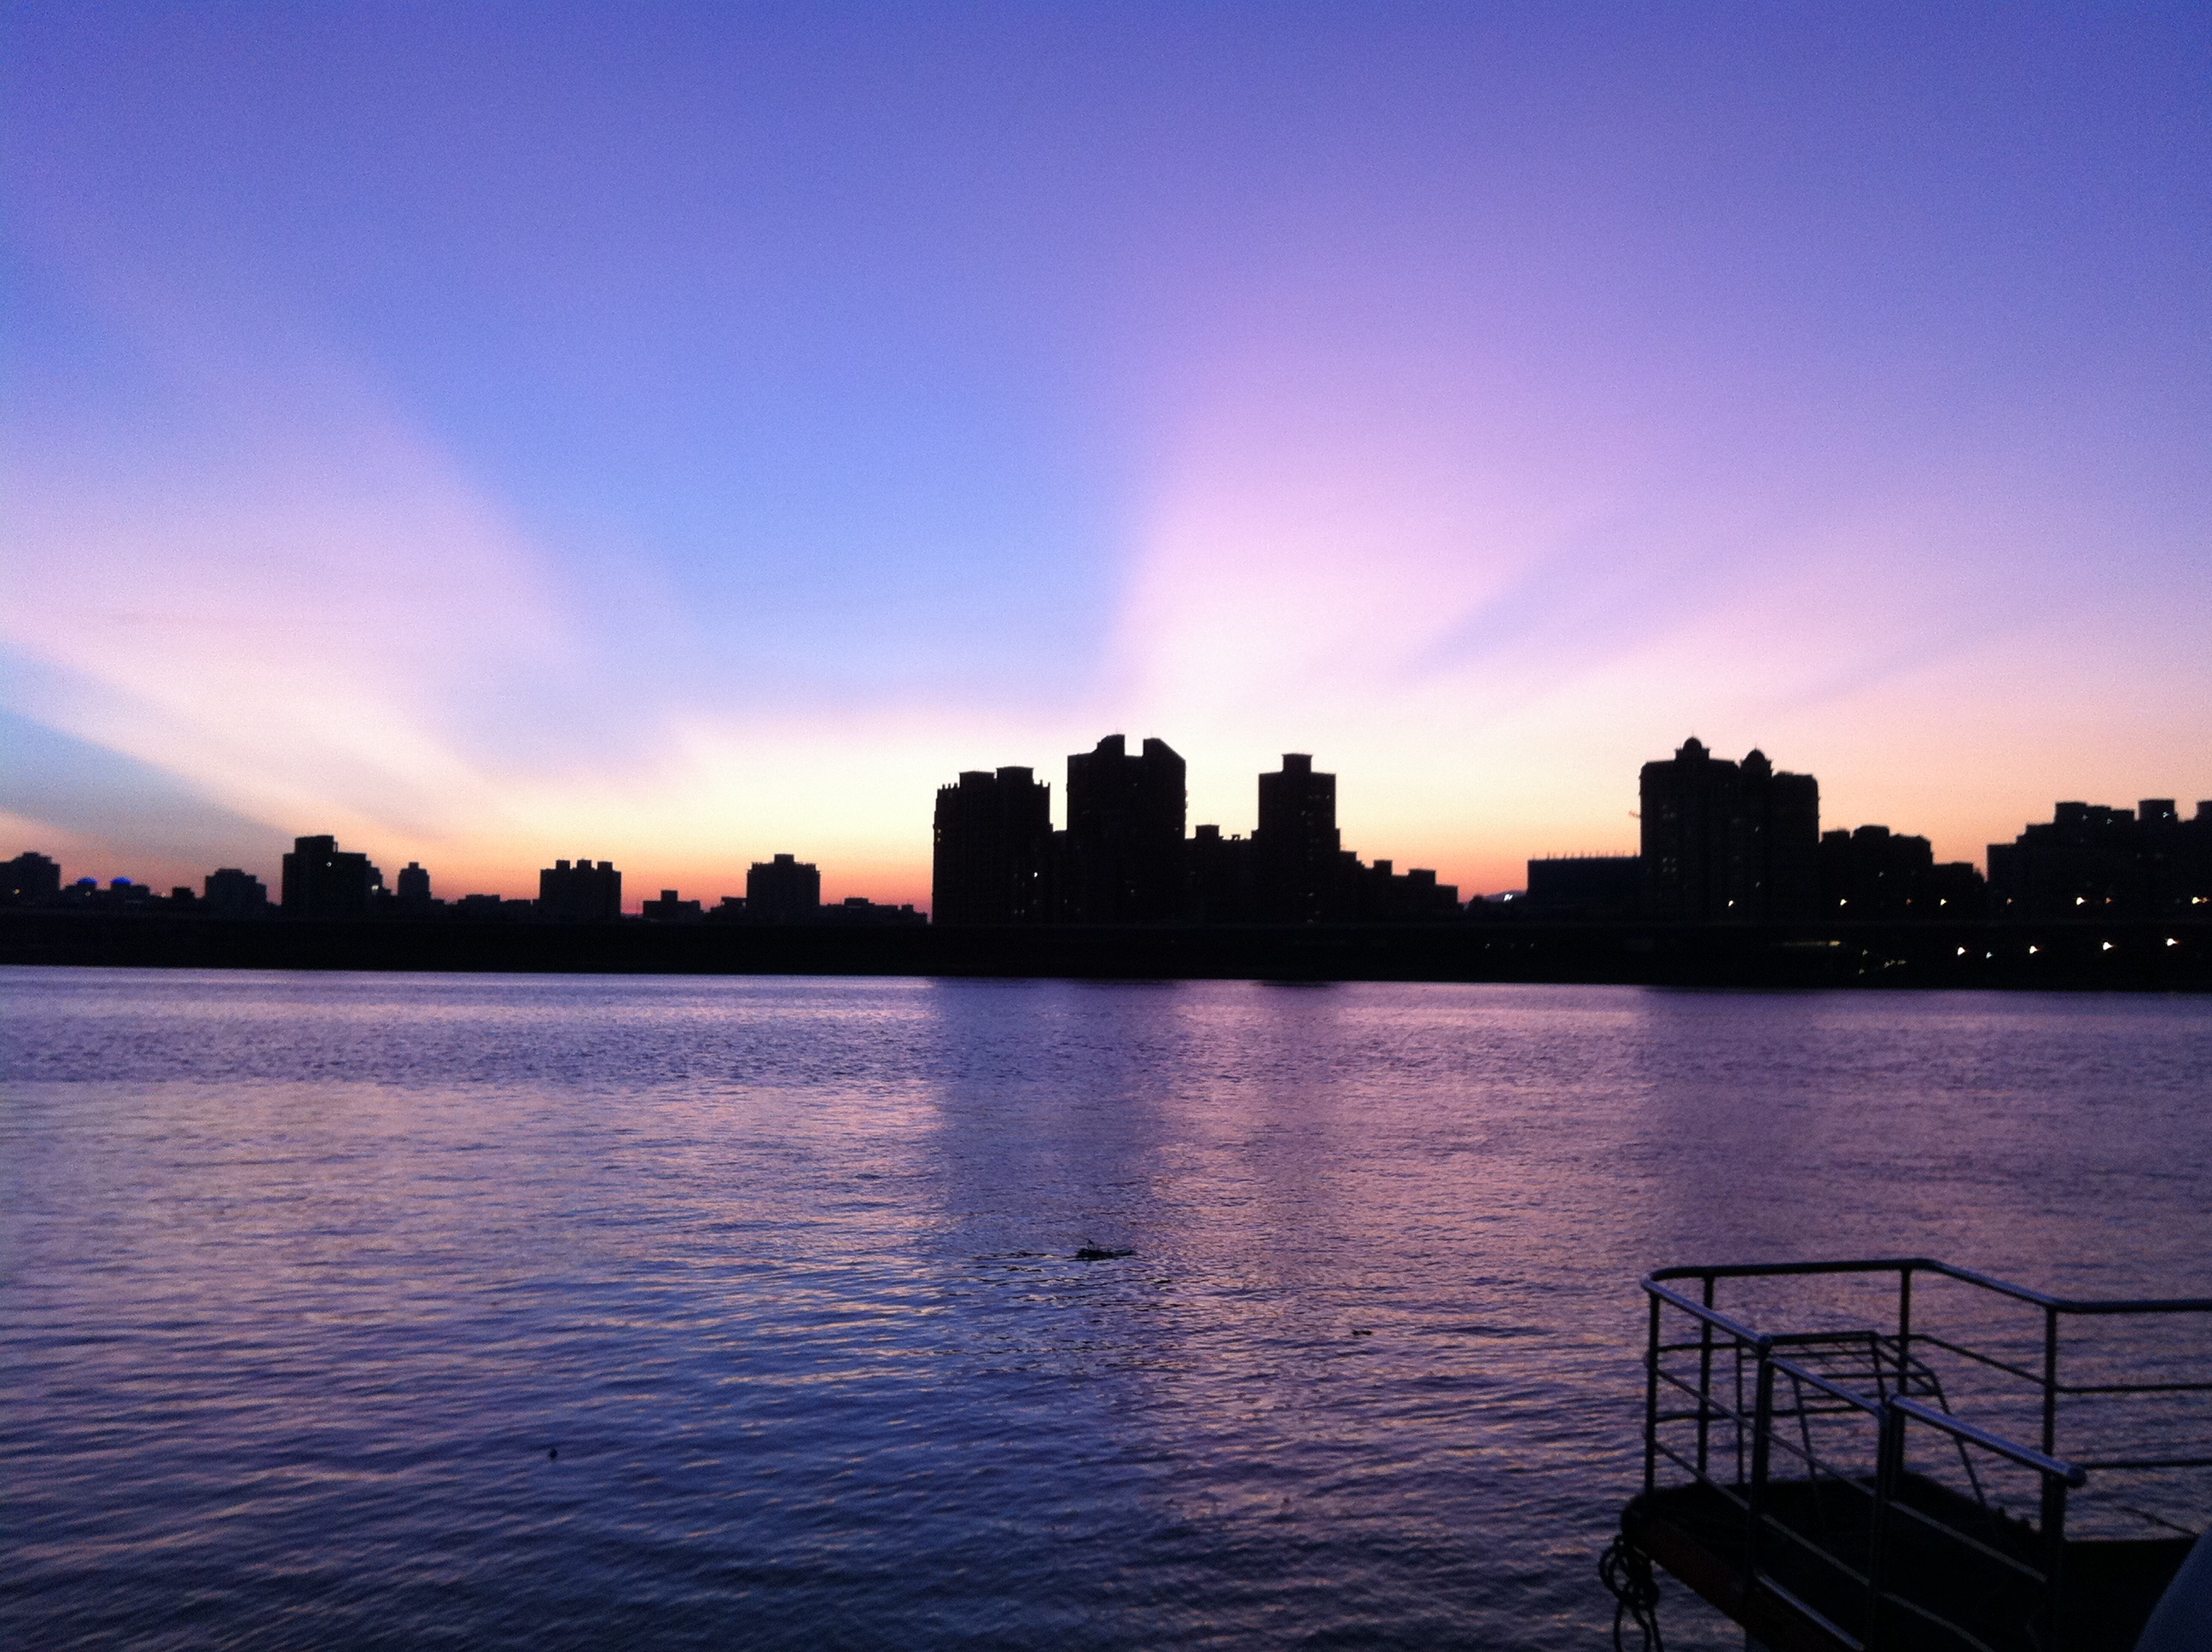
sea, horizon, cloud, sky, sunrise, sunset, skyline, night, morning, dawn, city, river, cityscape, dusk, evening, reflection, bay, taipei, afterglow, human settlement